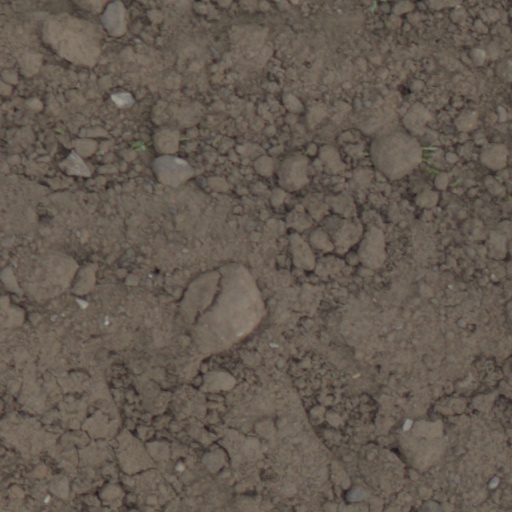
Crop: wheat